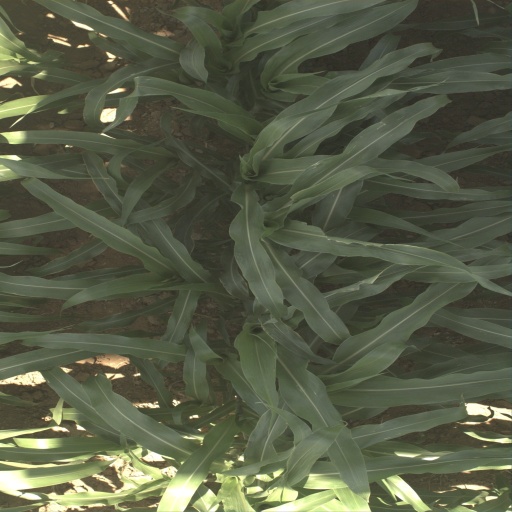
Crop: sorghum